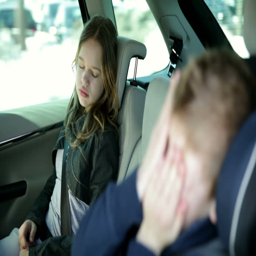
family driving to vacation , kids asleep in the car back seat